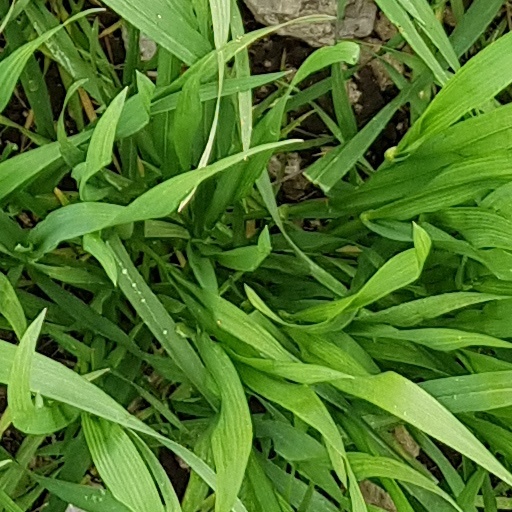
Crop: wheat